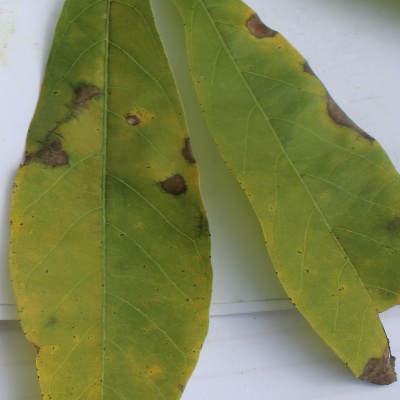
Crop: Cassava
Condition: brown spot